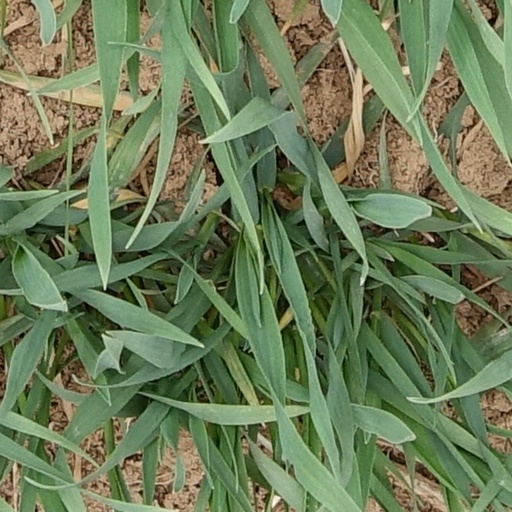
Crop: wheat